Military history of the Song dynasty

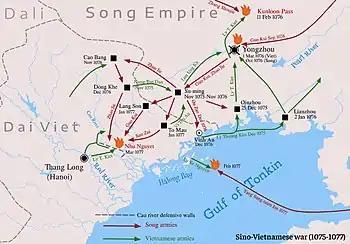
The Lý–Song War (1075–1077)

In 1072 and 1073, the Song commander Wang Shao defeated the Tibetans of Tsongkha and conquered Xizhou and Hezhou.